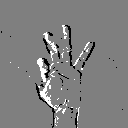
ASL letter: f